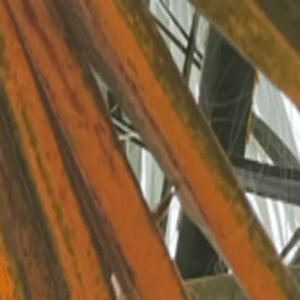
Label: Manganese Deficiency